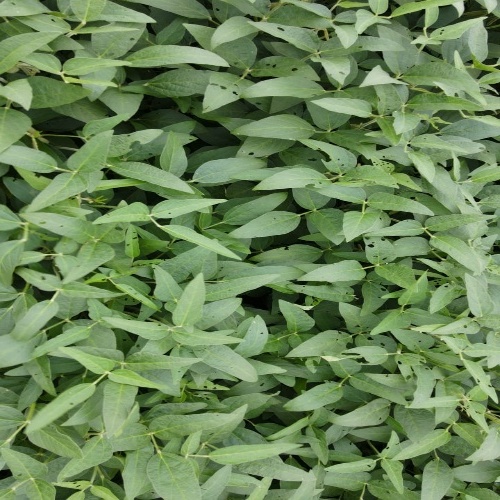
Label: Diabrotica_speciosa